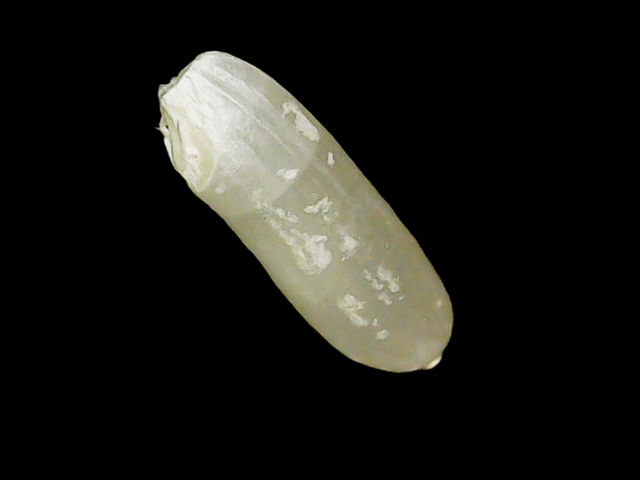
Rice variety: Binadhan7